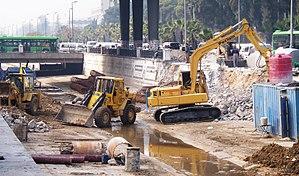
L'économie de la Syrie réside essentiellement sur l'agriculture, l'artisanat, les télécommunications, le commerce et les échanges en général.